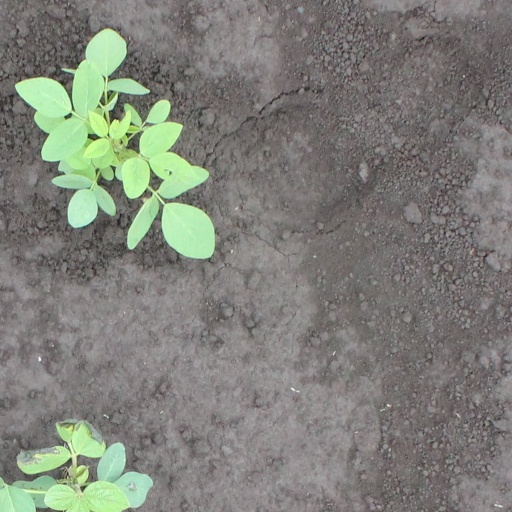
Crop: soybean